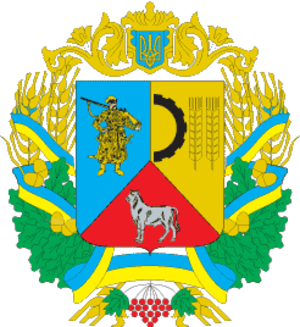
Le raïon de Lypovets est une subdivision administrative de l'oblast de Vinnytsia, dans l'Ouest de l'Ukraine. Son centre administratif est la ville de Lypovets.